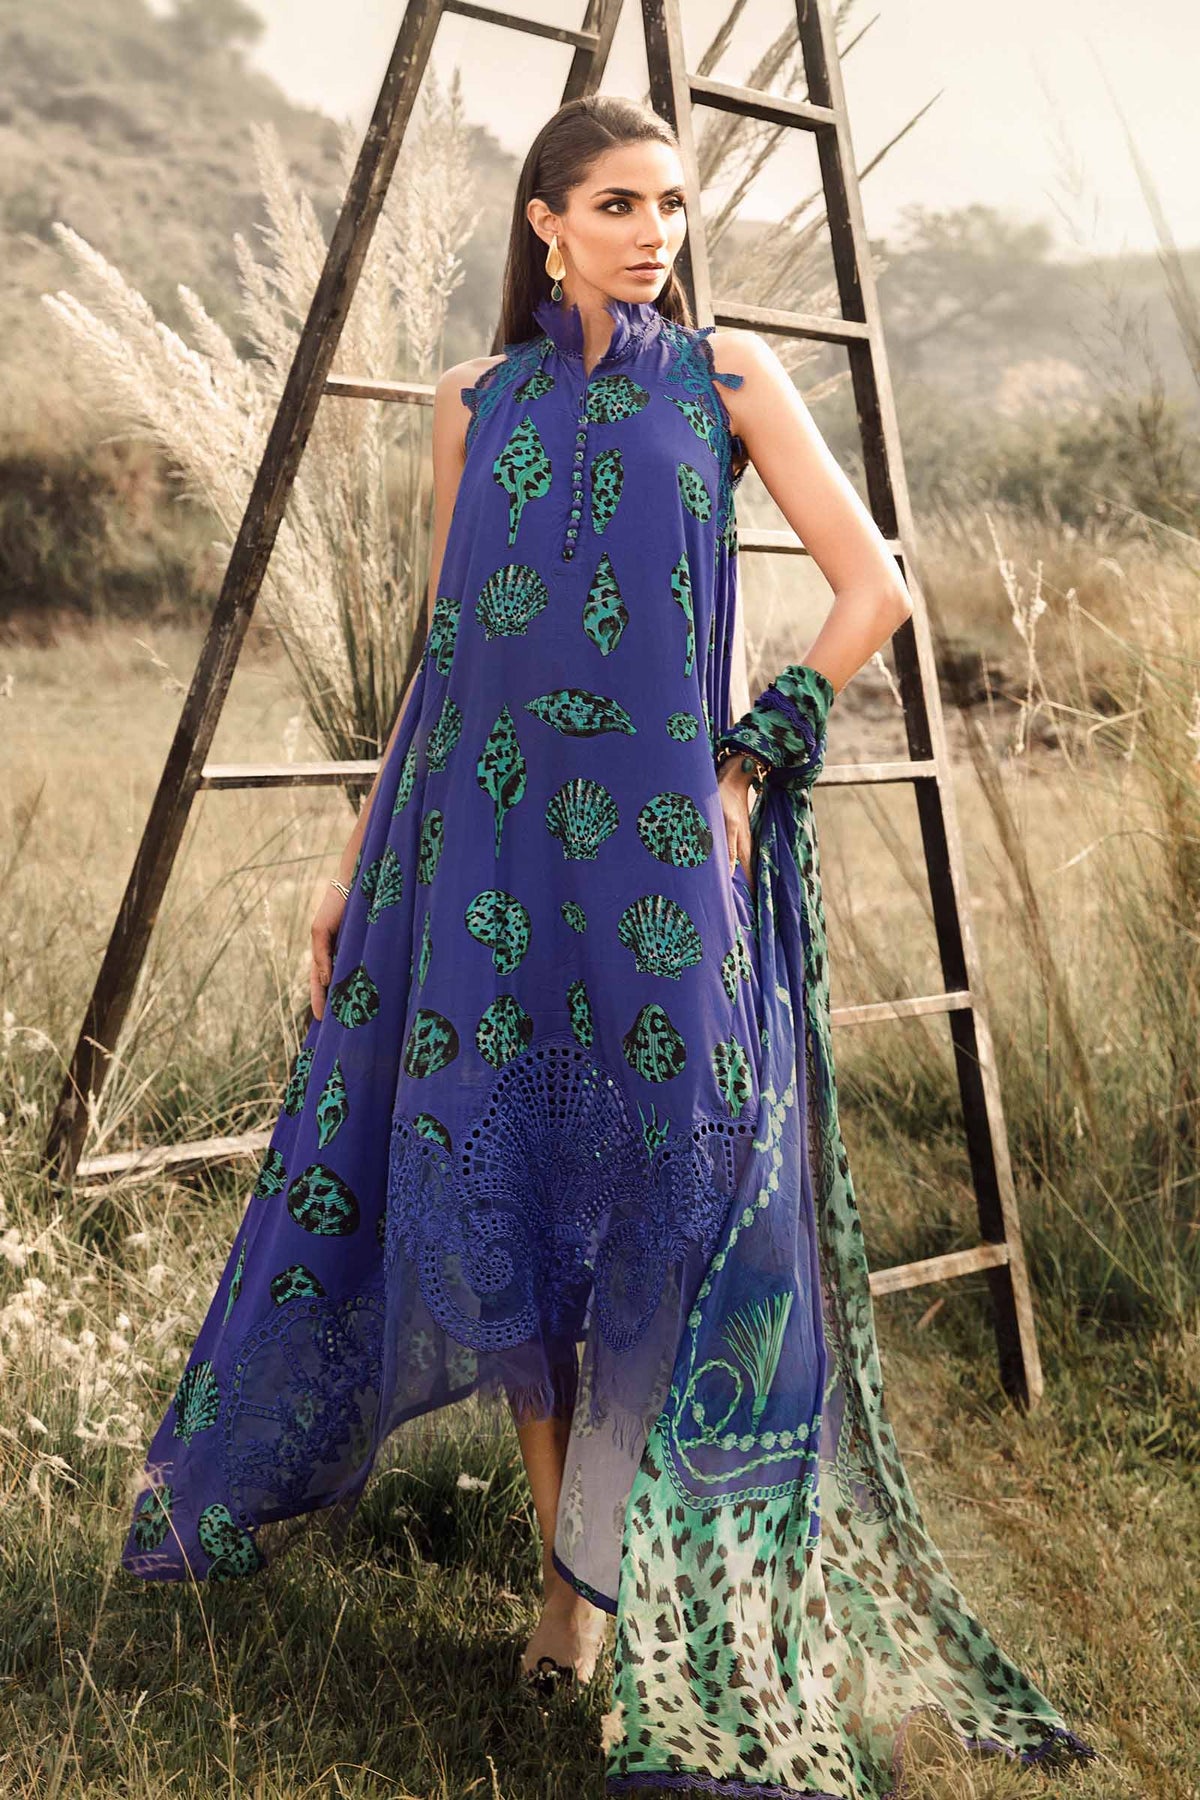
blue multi lawn salwar suit